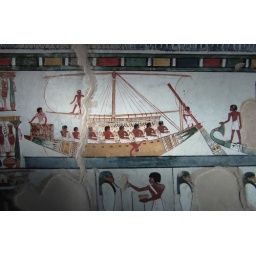
Theben- West, Tombs of the Nobles. Tomb of Menna TT 69. part of the wall shows boat in the 'Abydos Pilgrimage'